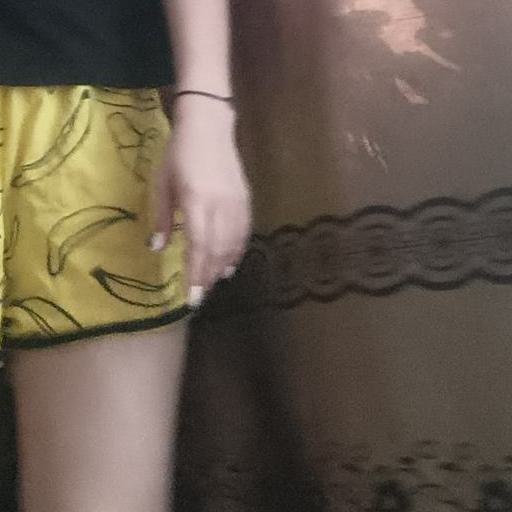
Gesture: no_gesture